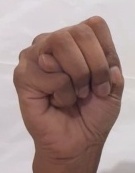
ASL sign: M